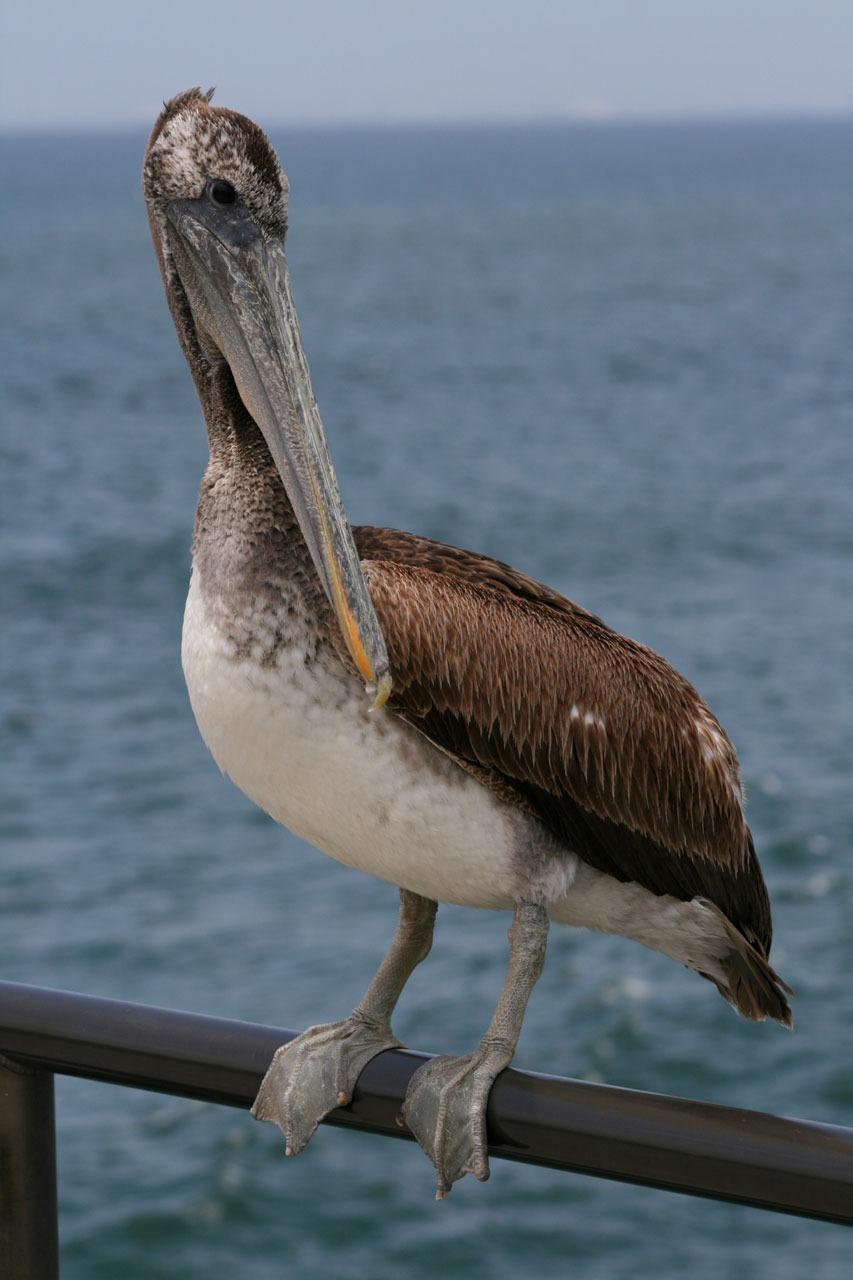
beach, sea, coast, nature, bird, pelican, pier, seabird, wildlife, beak, california, fauna, vertebrate, pacific, huntington